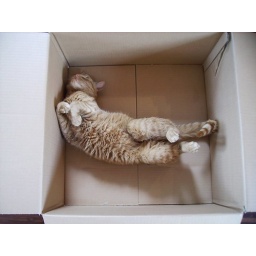
sleeping in a box